Elizabeth Fuller (school founder)

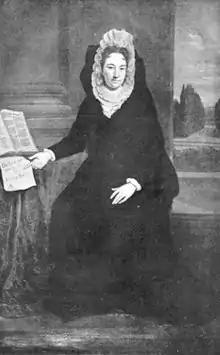

Elizabeth Fuller (1644–1709) founded a Free School for boys and girls in Watford, Hertfordshire, England.